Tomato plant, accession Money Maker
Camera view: vertical (180 deg); turntable rotation: 60 degrees
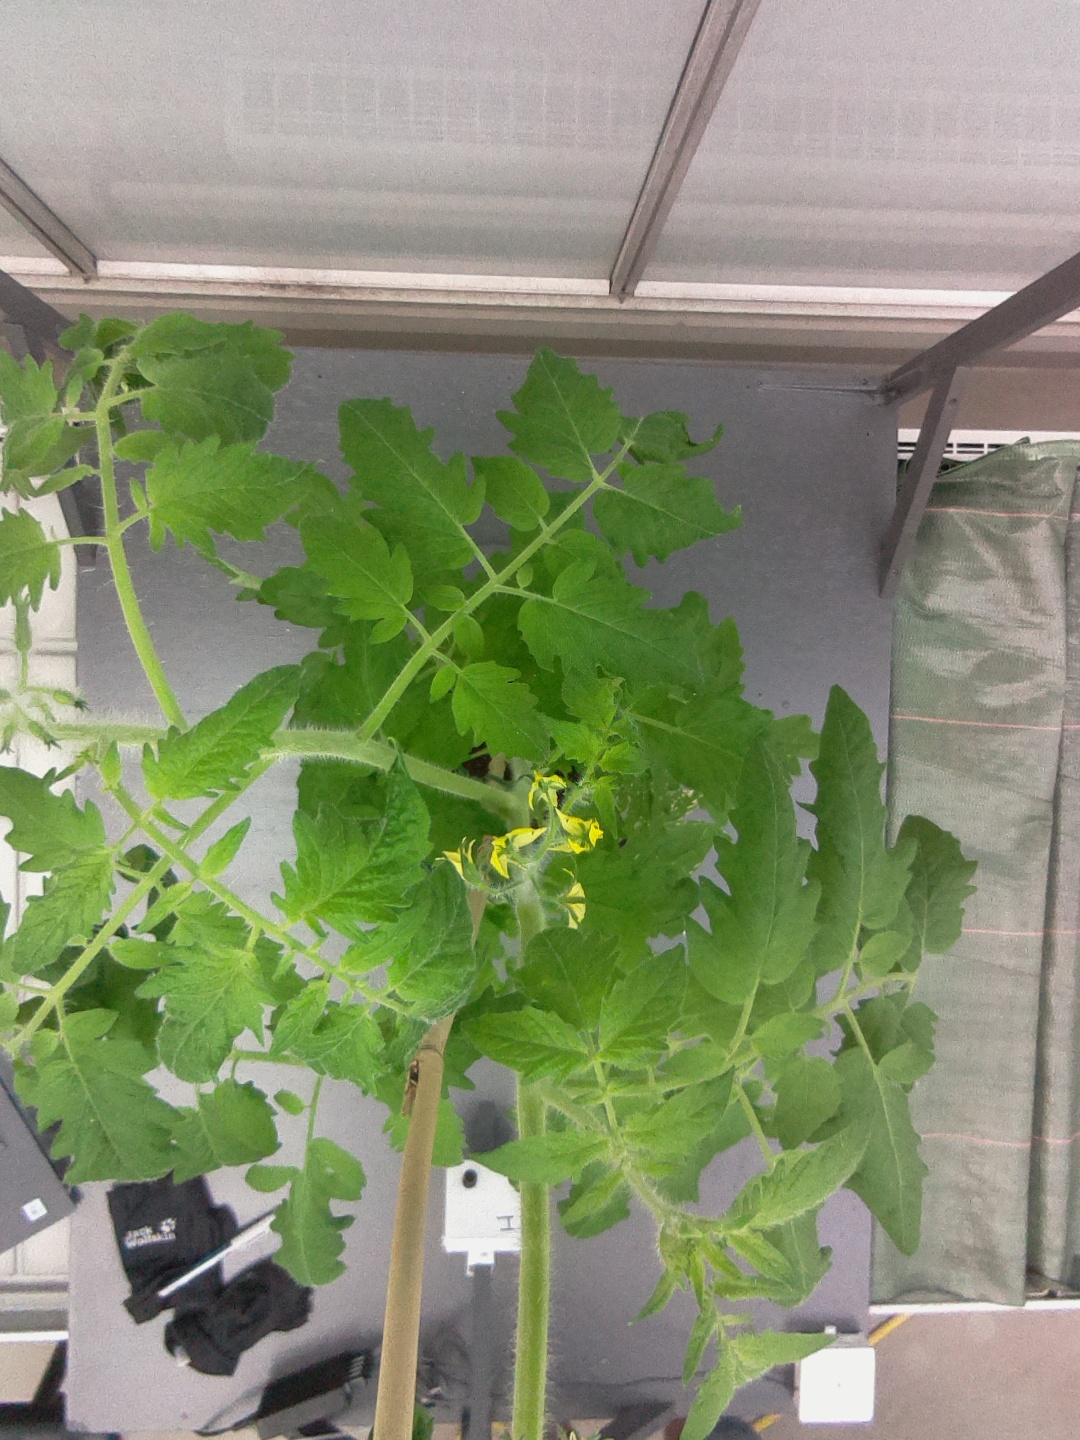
BBCH growth stage 61: 10%-20% of flowers open